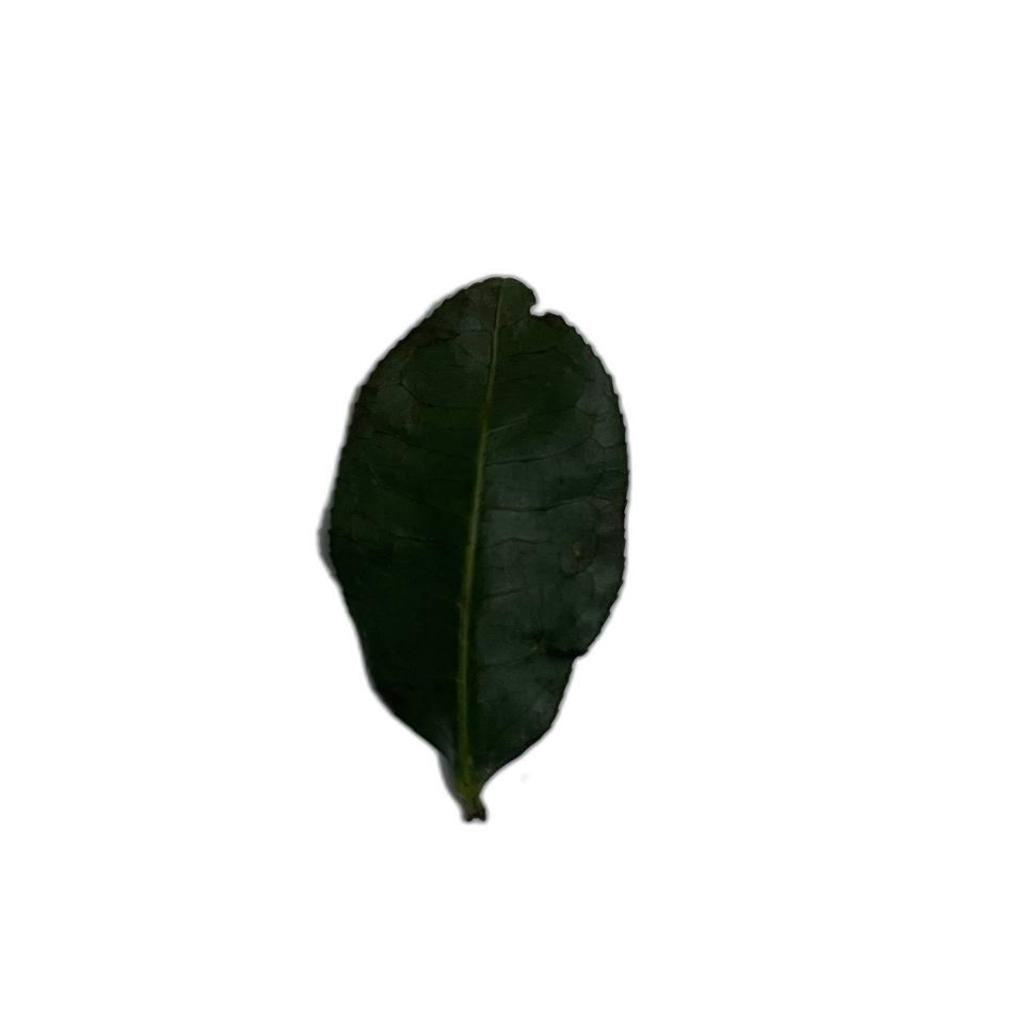
Label: Healthy